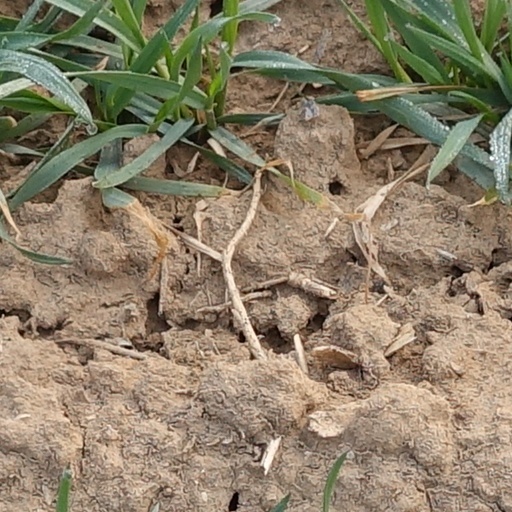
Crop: wheat